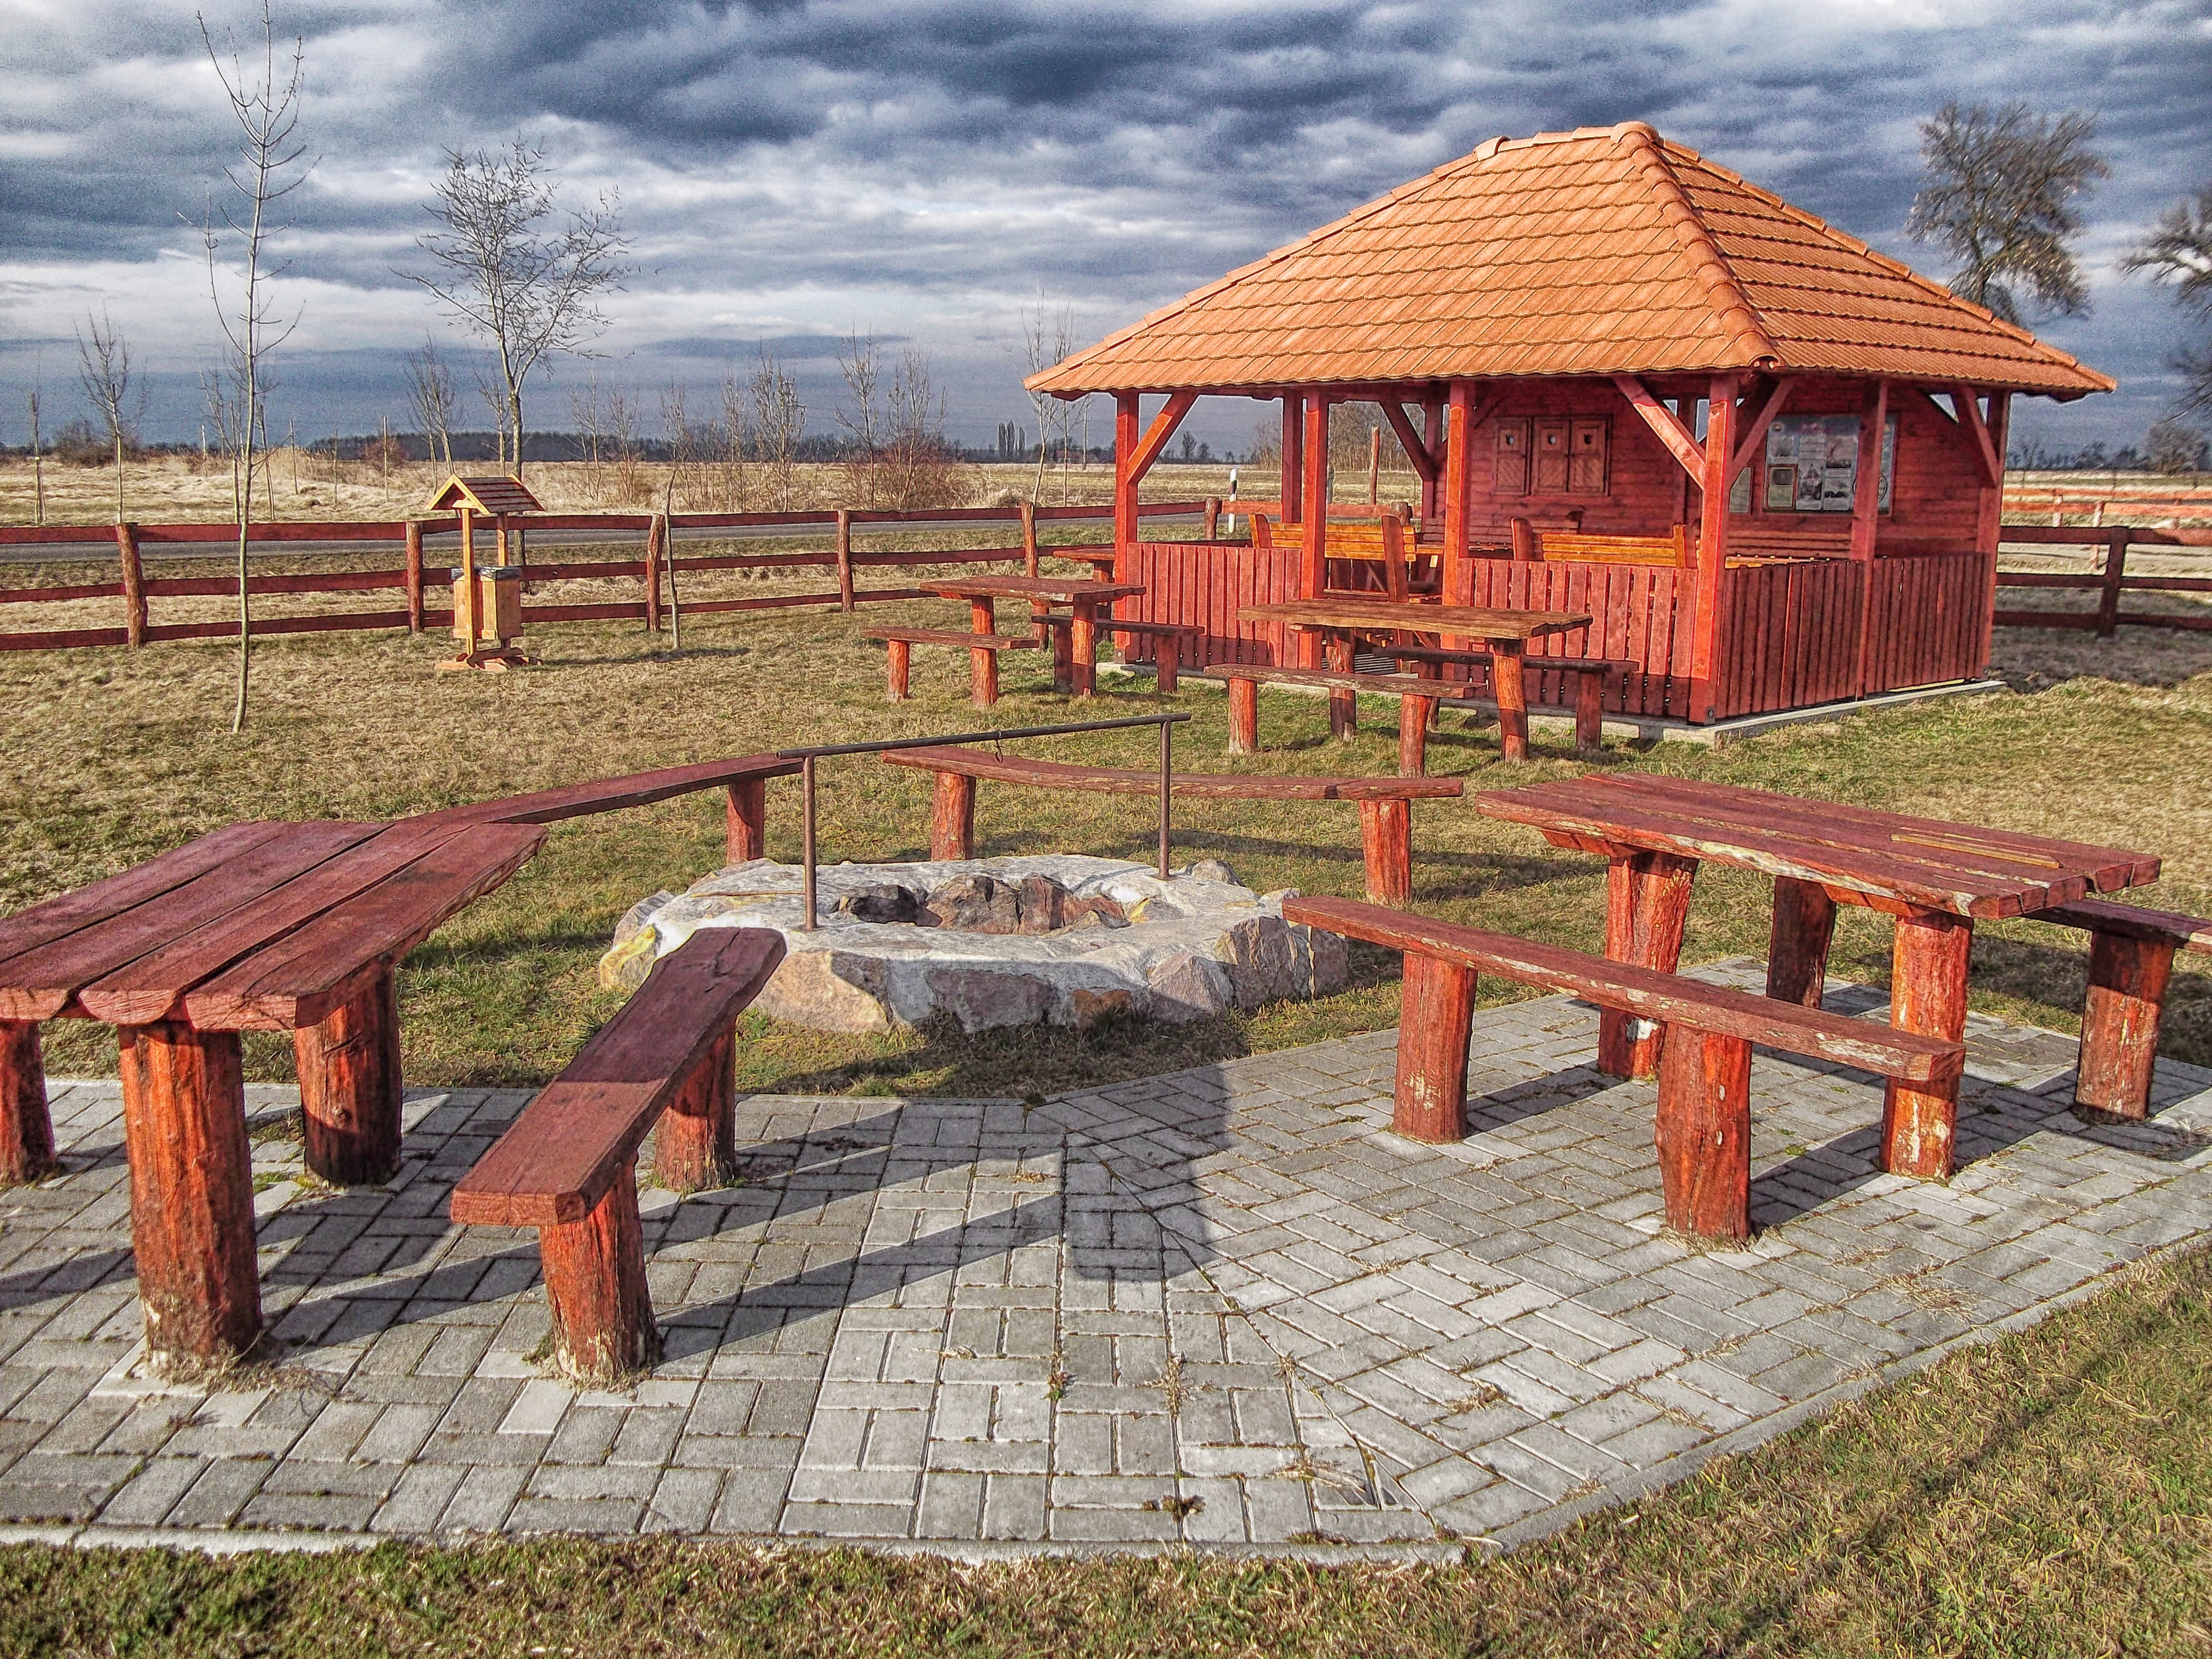
nature, sky, wood, farm, countryside, building, barn, country, hut, shack, cottage, backyard, agriculture, fire pit, outside, hdr, clouds, playground, hungary, tables, log cabin, benches, rural area, rest area, picnic spot, outdoor structure